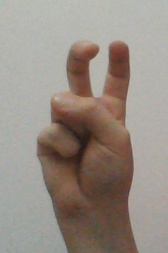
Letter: toot